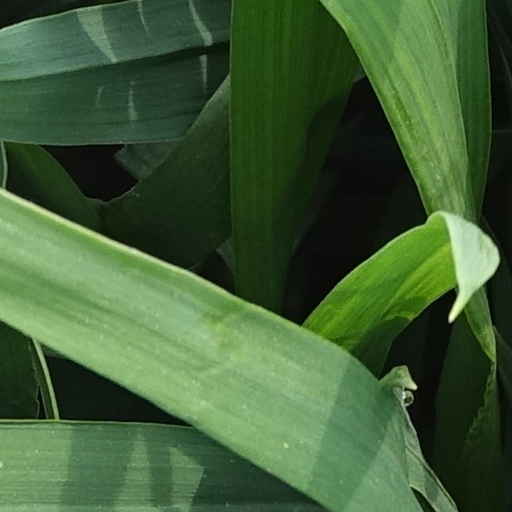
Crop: wheat